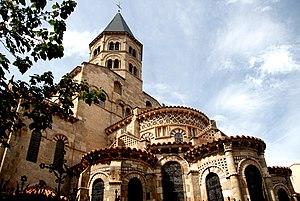
L'art roman auvergnat est une variété remarquable de l'art roman qui s'est développée en Auvergne aux XIᵉ et XIIᵉ siècles. Elle se caractérise par sa richesse ornementale et l'homogénéité de son style. Par extension, on y inclut la petite province du Velay qui fut souvent placée sous la même couronne comtale à cette époque.
La basilique Notre-Dame-du-Port est une église collégiale française de style roman auvergnat, située à Clermont-Ferrand dans le quartier du Port, entre la place Delille et la cathédrale.
L'architecture romane est le premier grand style créé au Moyen Âge en Europe après le déclin de la civilisation gréco-romaine. Son développement est pleinement établi vers 1060 mais les premiers signes de mutation sont différents suivant les régions et il n'y a pas de consensus sur une date des débuts qui vont du VIᵉ au XIᵉ siècle. L'architecture gothique est le style qui lui succède progressivement à partir du XIIe siècle.Le dynamisme monastique, de profondes aspirations religieuses et morales, la spiritualité des routes de pèlerinages dans une Europe rendue à la paix président à la naissance de l'art roman et contribuent à en faire un style vraiment neuf et doué d'une profonde originalité. La volonté de libérer l'Église de la tutelle de pouvoirs séculiers, les croisades, la reconquête chrétienne en Espagne avec l'effondrement du califat de Cordoue, la disparition du mécénat royal ou princier font de l'art roman l'art de toute la chrétienté médiévale.
Cette liste contient les objets immobiliers et mobiliers de la ville de Clermont-Ferrand classés ou inscrits aux monuments historiques.